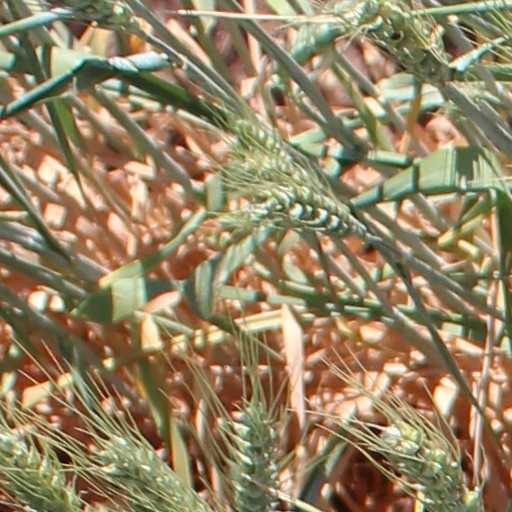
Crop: wheat